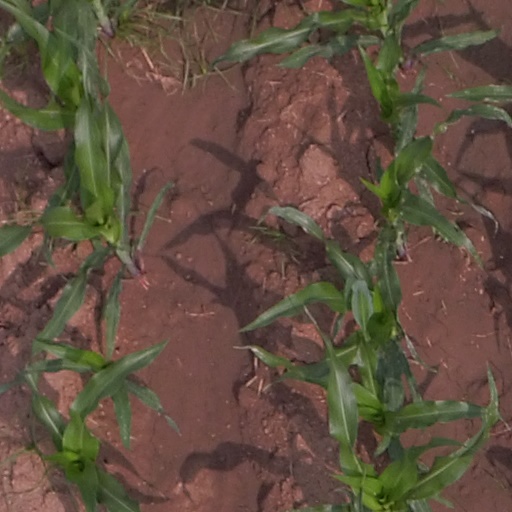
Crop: maize; corn